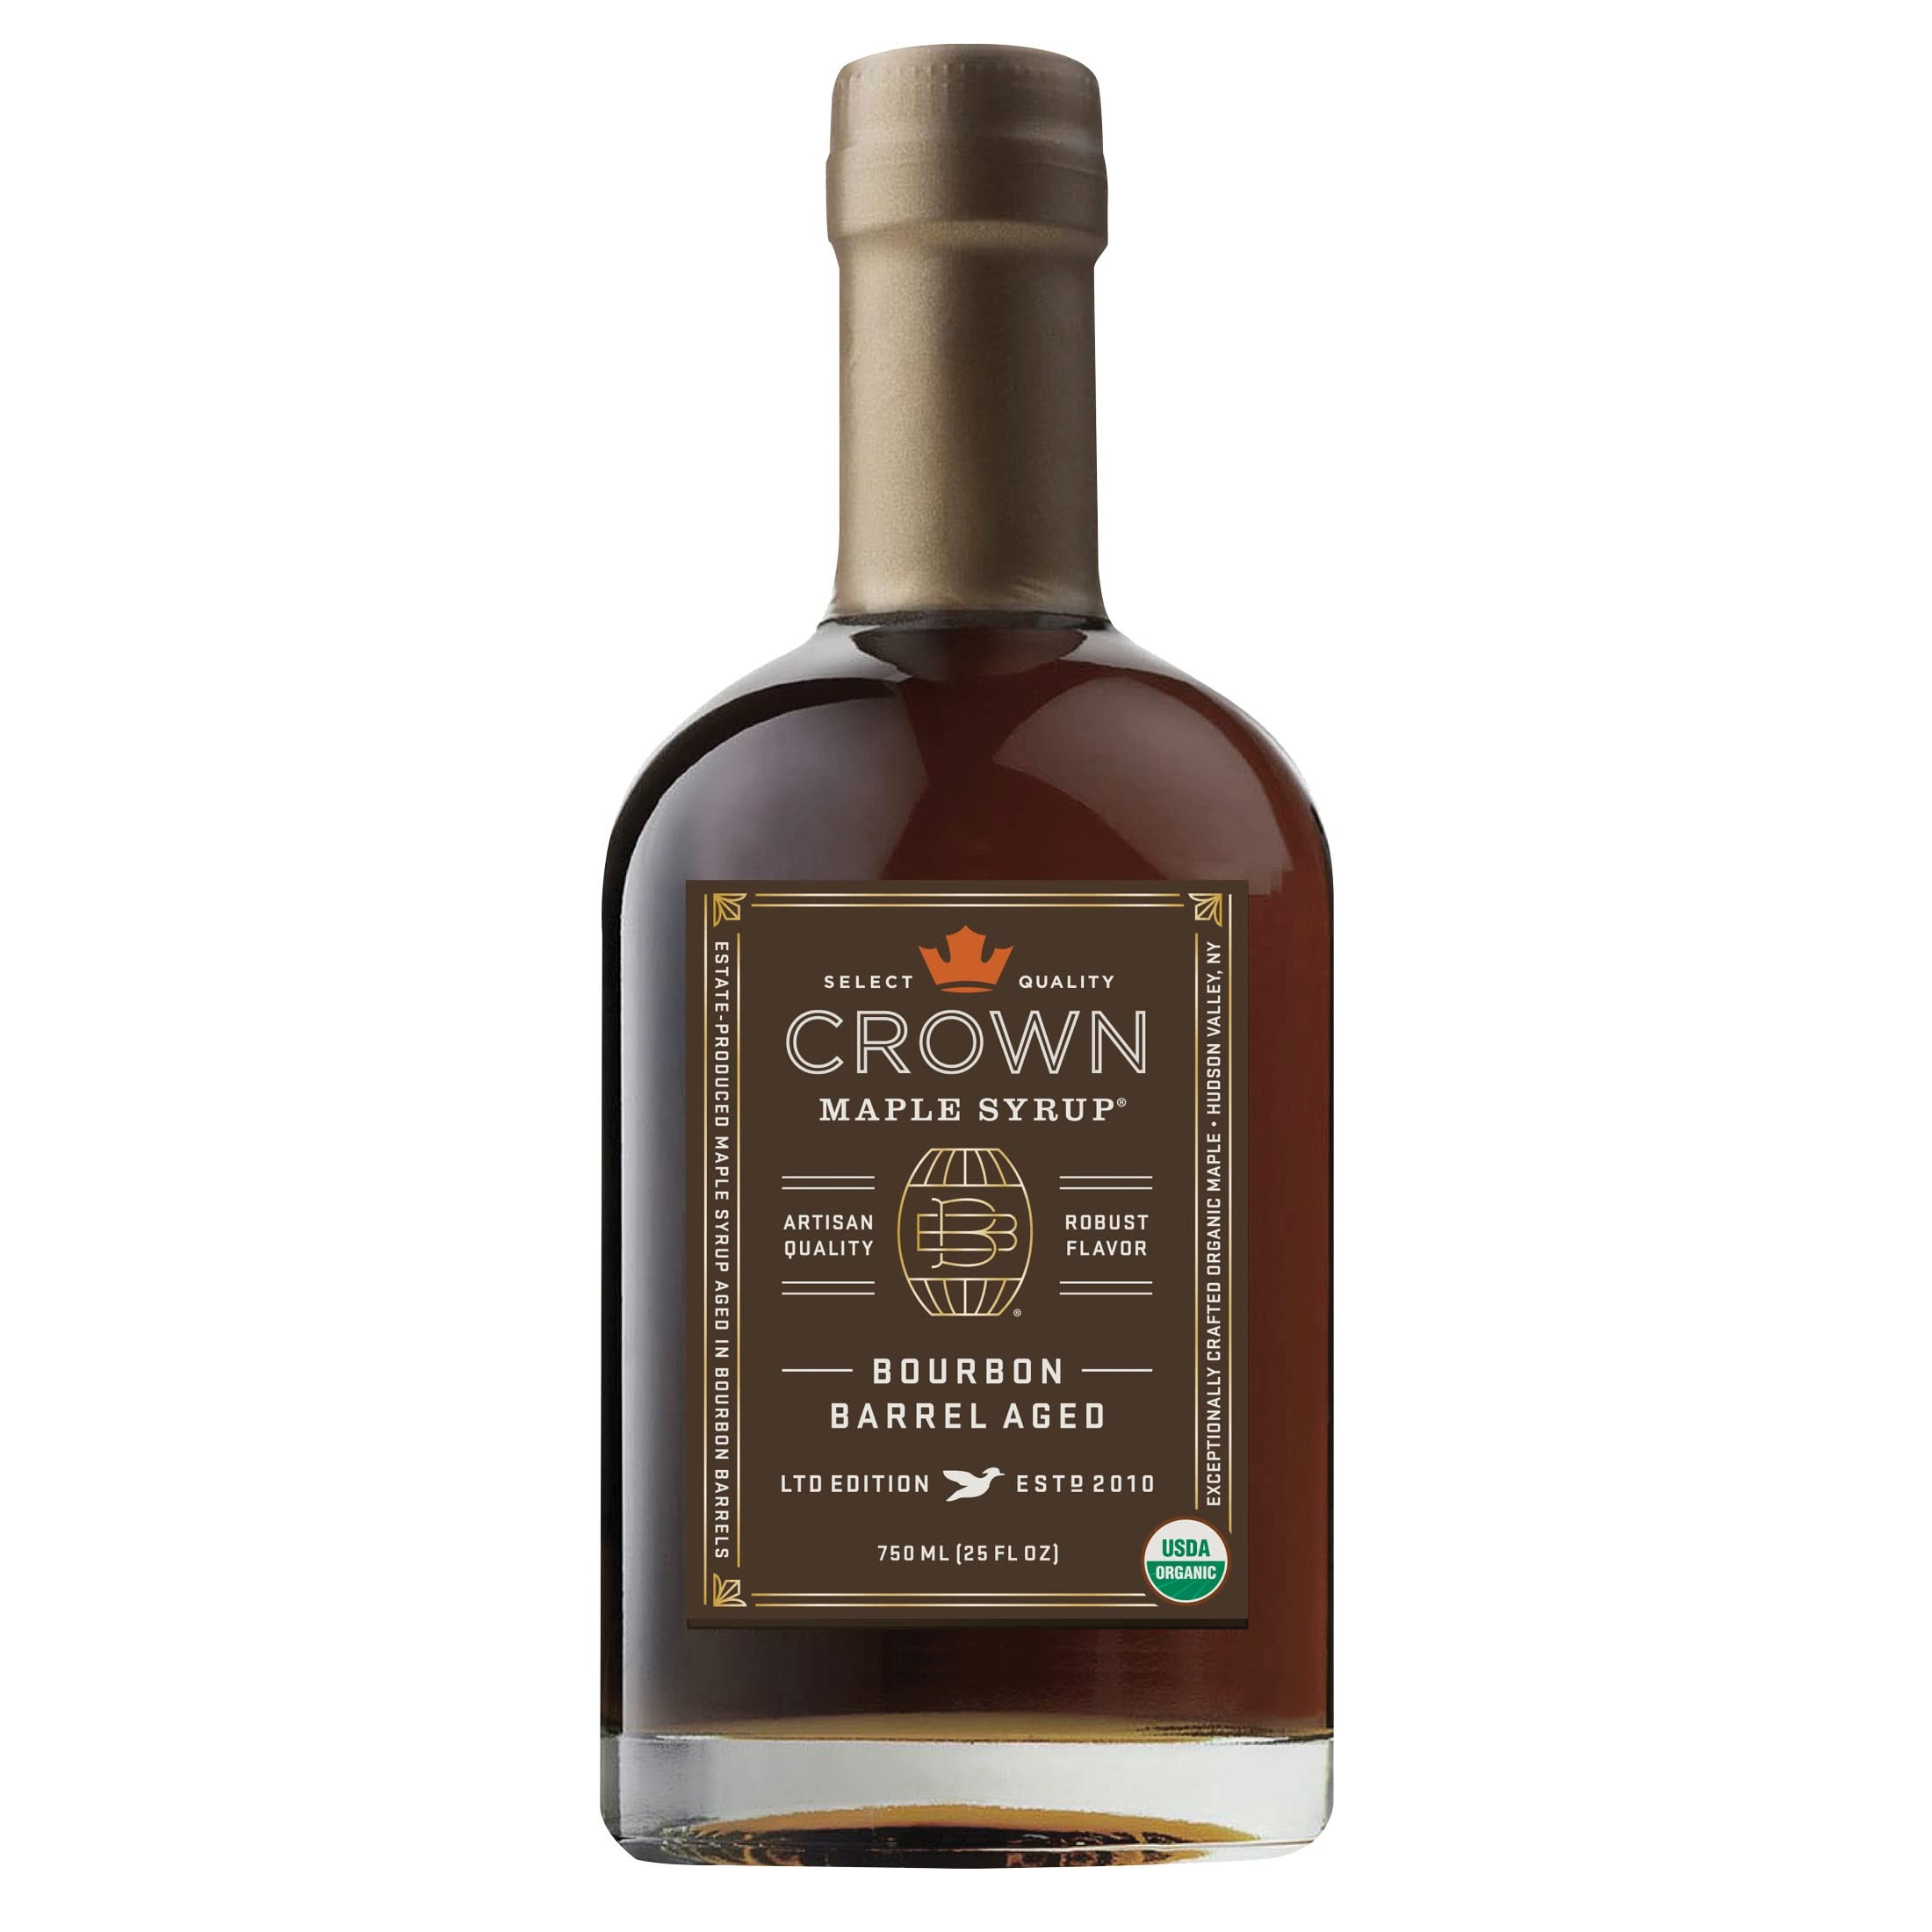
Item Name: Crown Maple Bourbon Barrel Aged Organic Maple Syrup, 25 Fl Oz, Pancakes, Flavor Cocktails, Marinades and Sauces
Bullet Point 1: SOUL-STIRRING FLAVOR: Crown Maple Bourbon Barrel Aged organic maple syrup showcases distinctive aromas and flavors of maple, bourbon, smoky oak, graham cracker, brown butter & creamy vanilla; 25 fl oz
Bullet Point 2: AGED IN WIDOW JANE BOURBON BARRELS: We take organic estate-produced maple syrup and age it in super-premium oak barrels from 10-year bourbon from Widow Jane, based in Brooklyn NY; Syrup may contain trace amounts of alcohol
Bullet Point 3: TOP IT OFF: Drizzle maple syrup on yogurt, oatmeal and ice cream, in coffee, tea, hot chocolate or as a mixer with bourbon, rye and whiskey cocktails; And of course, brunch or breakfast pancakes, waffles, French toast & bacon
Bullet Point 4: MARINATE, CARAMALIZE AND GLAZE: Grade A Amber Maple syrup complements poultry and pork as a marinade or glaze; Use with balsamic for a sweet vinaigrette; Our syrup is sure to elevate any recipe
Value: 25.0
Unit: Fl Oz

Price: 29.355